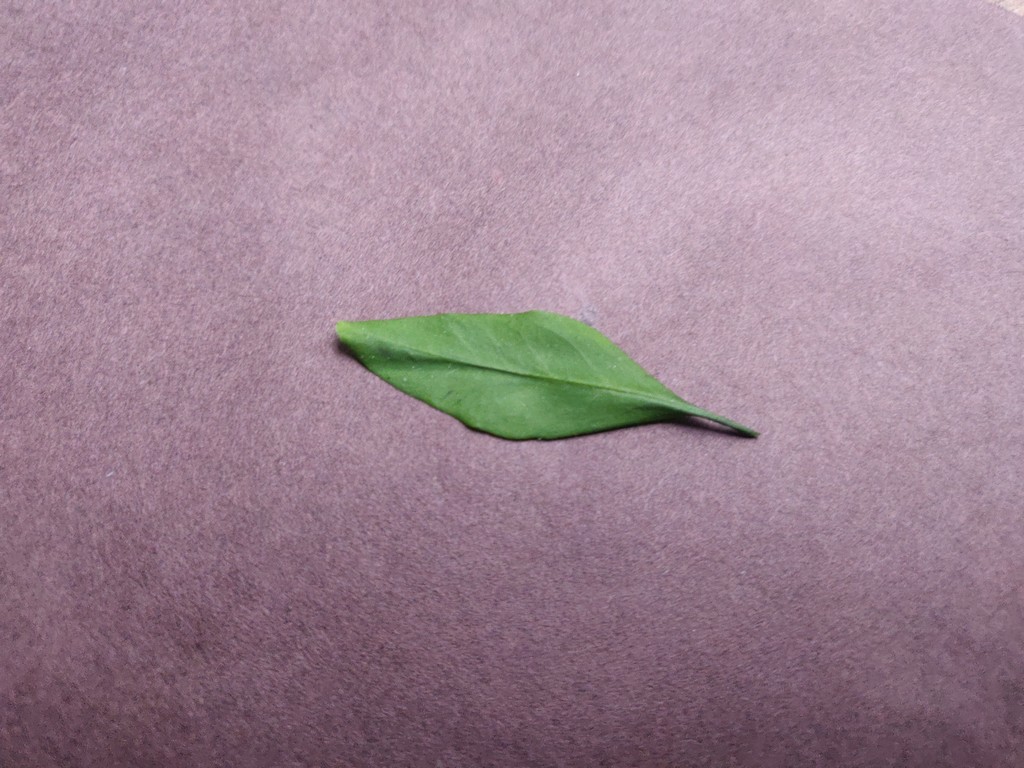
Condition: Healthy
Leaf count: single
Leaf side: front